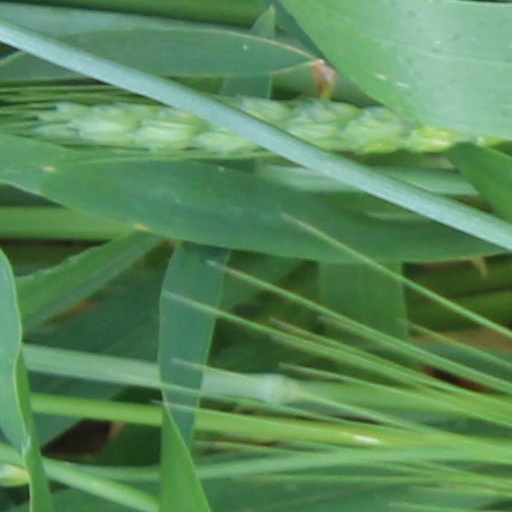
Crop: wheat